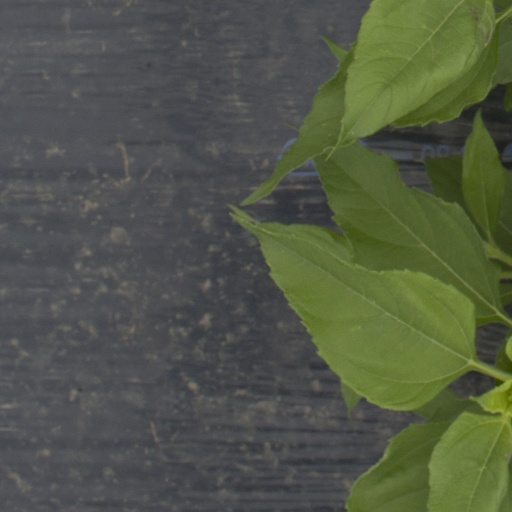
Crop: Jerusalem artichoke